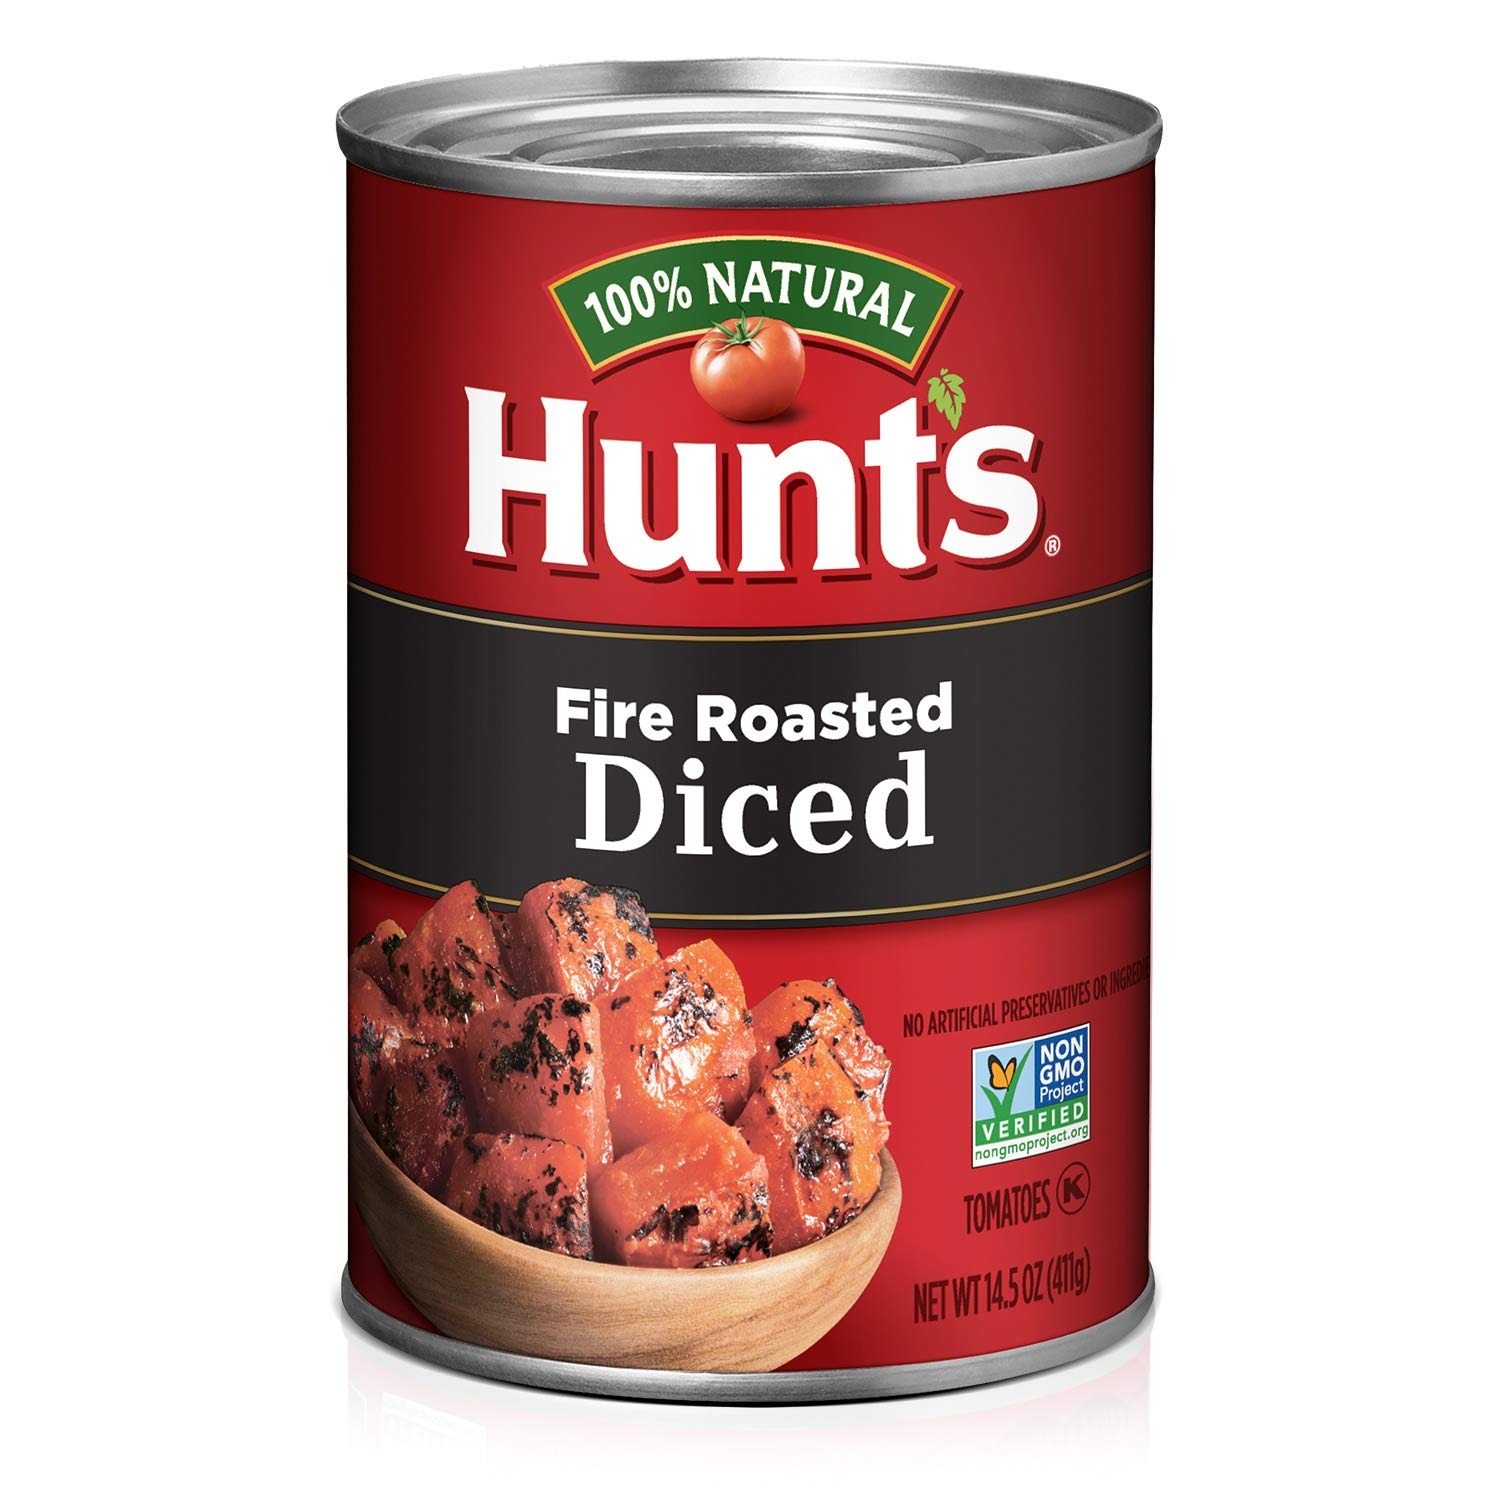
Item Name: Hunt's Fire Roasted Diced Tomatoes, 14.5 Oz
Product Description: Hunt's Fire Roasted Diced Tomatoes, 14.5 Oz
Value: 14.5
Unit: Ounce

Price: 1.34